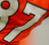
Number: 7